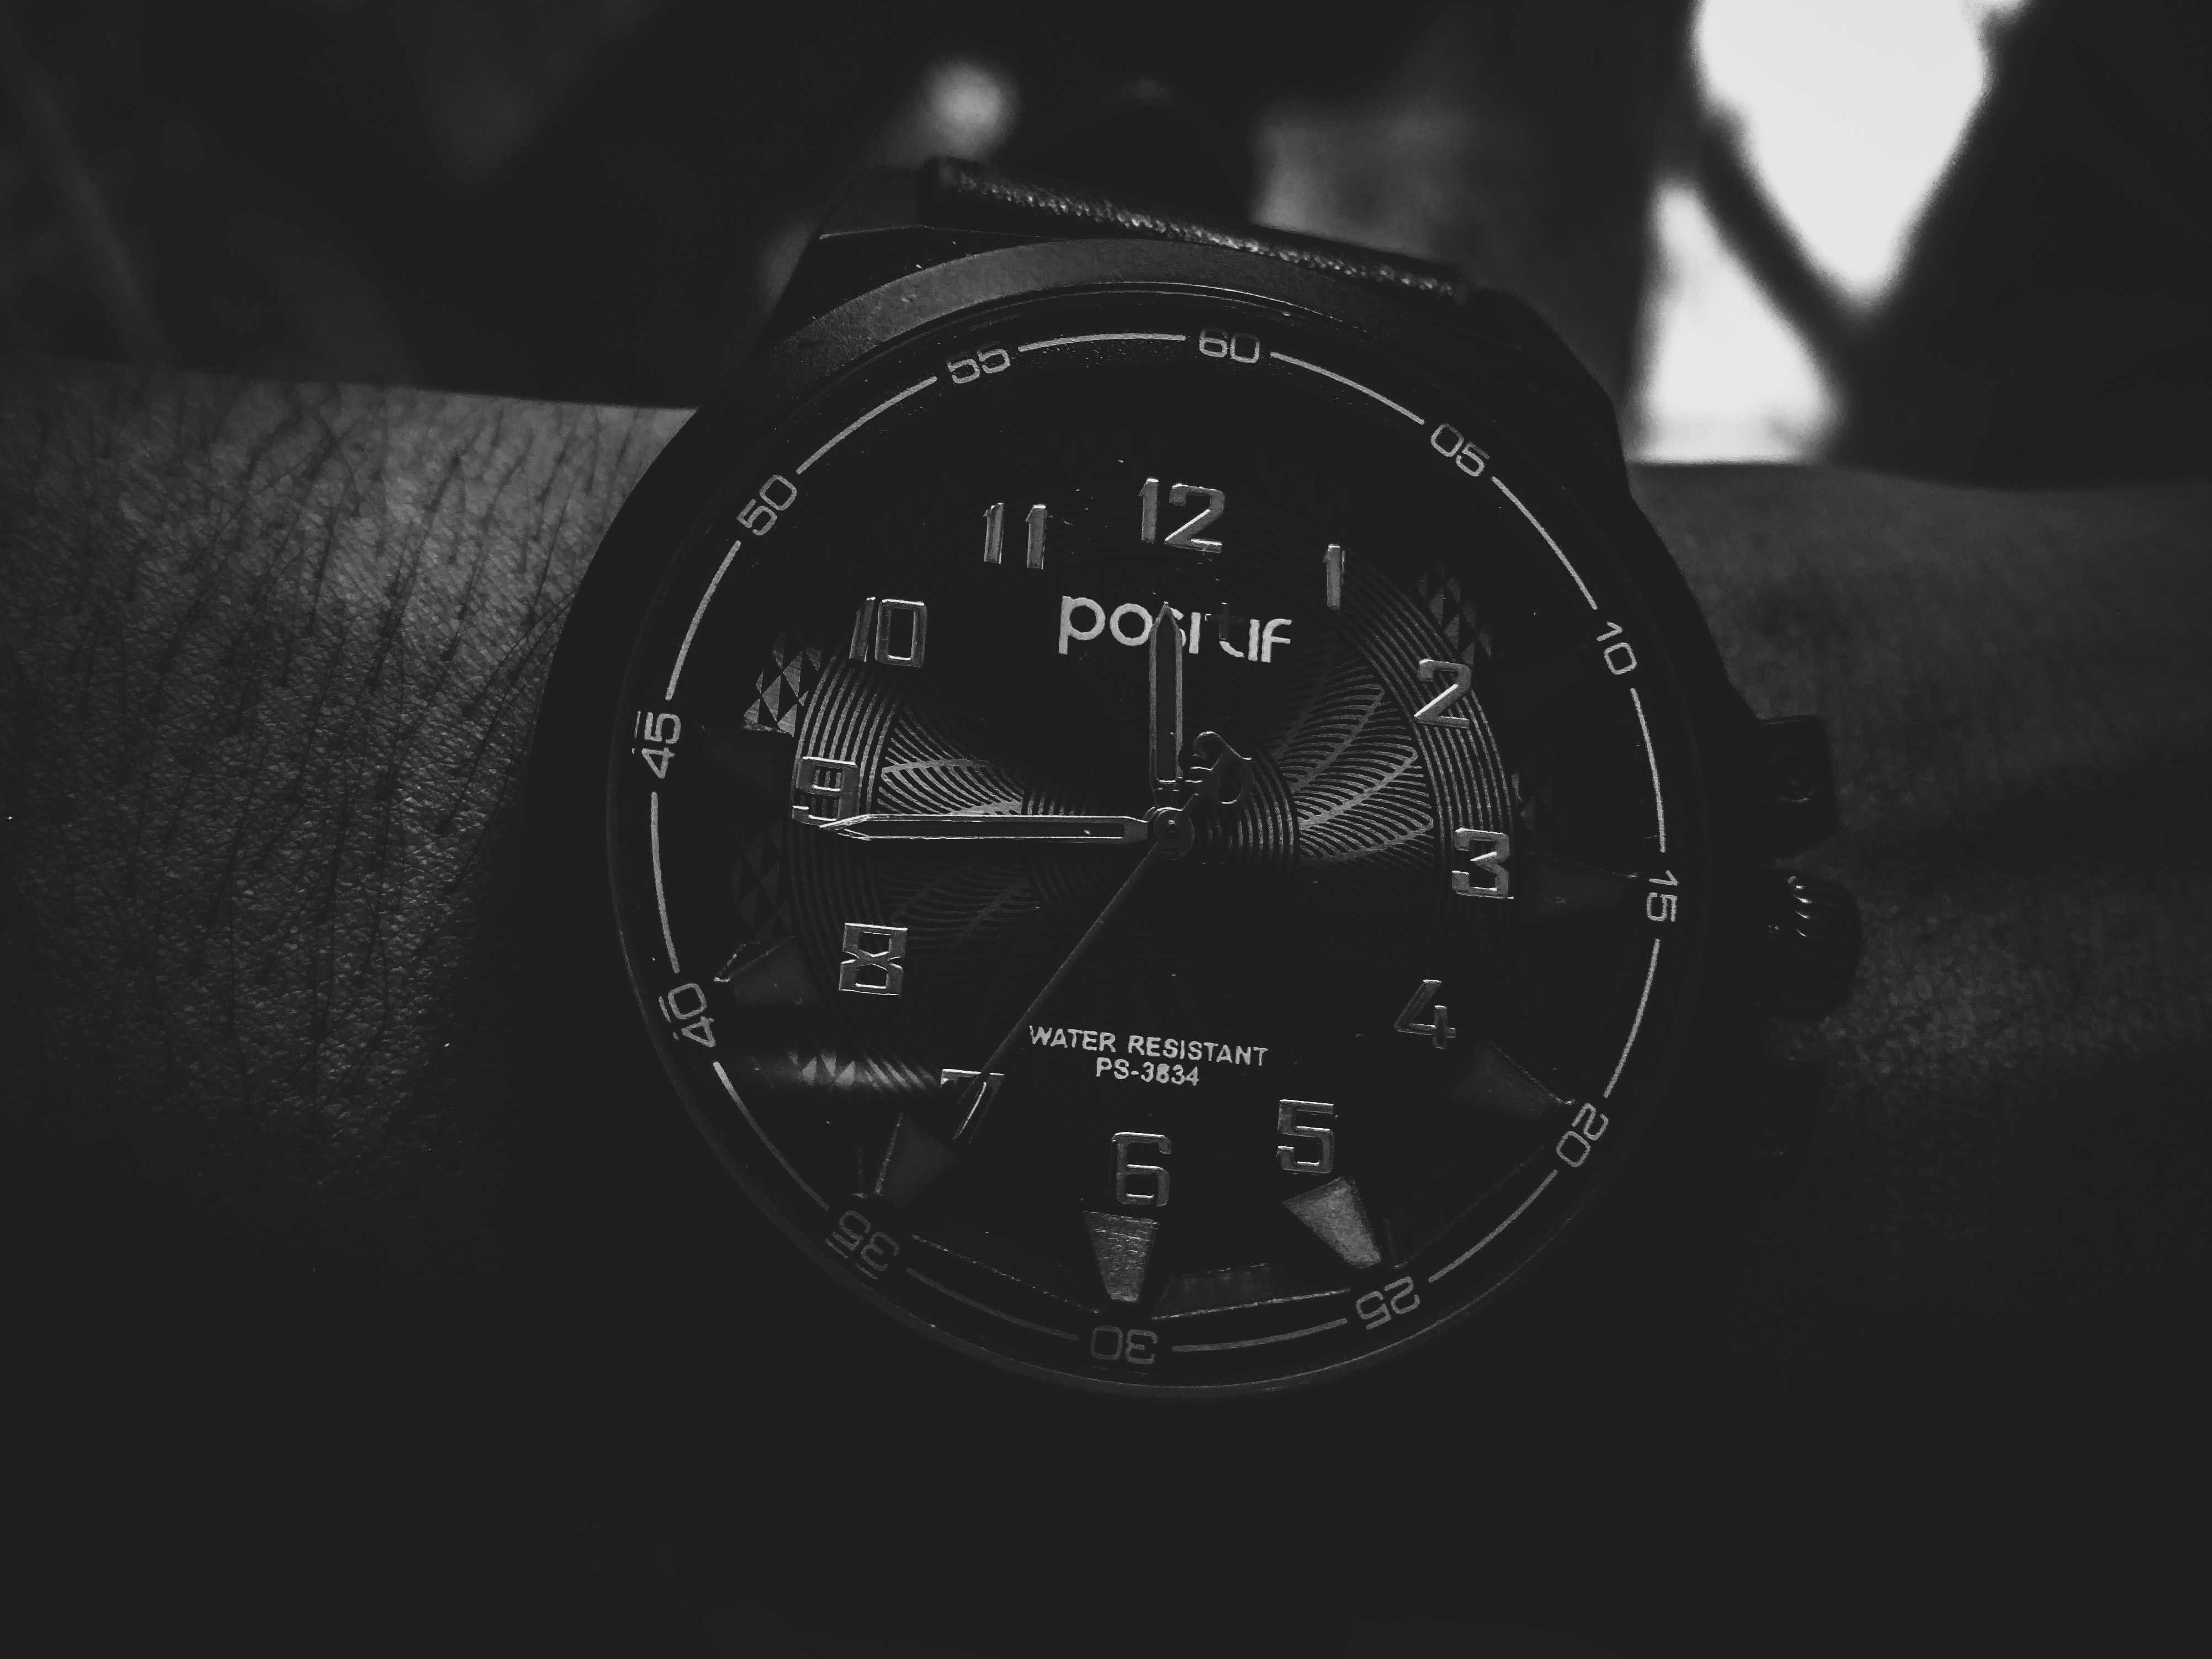
black, watch, gauge, auto part, photography, measuring instrument, speedometer, black and white, vehicle, monochrome, tachometer